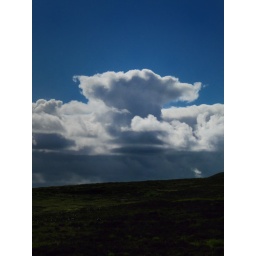
Beautiful fluffy clouds over the mountains of Donegal, and this after the alien skies of the day before.